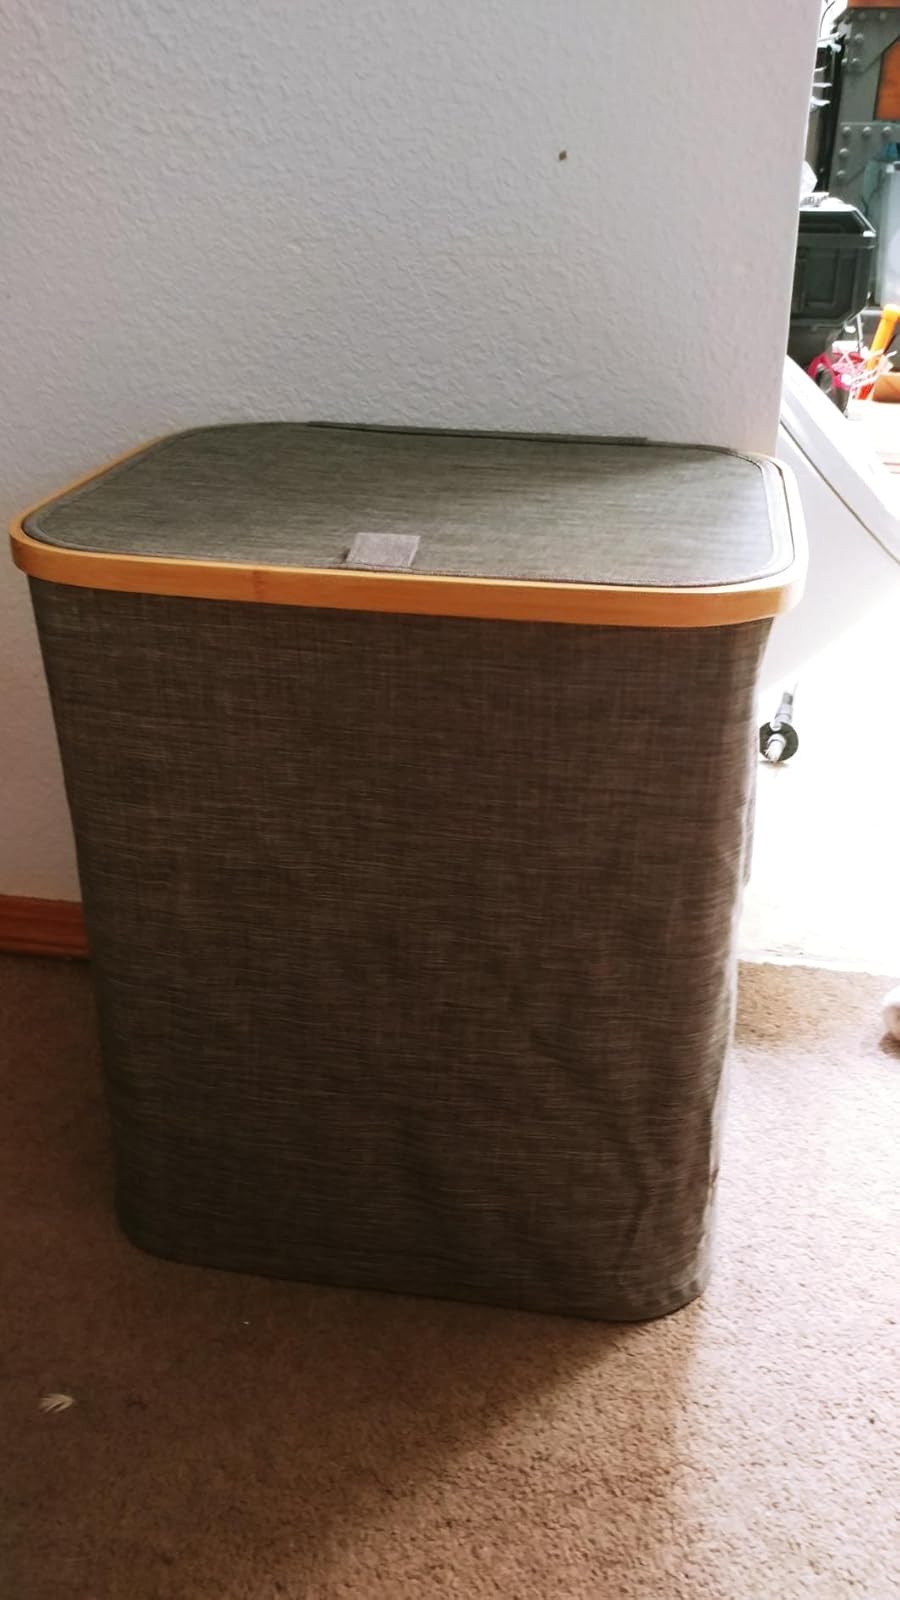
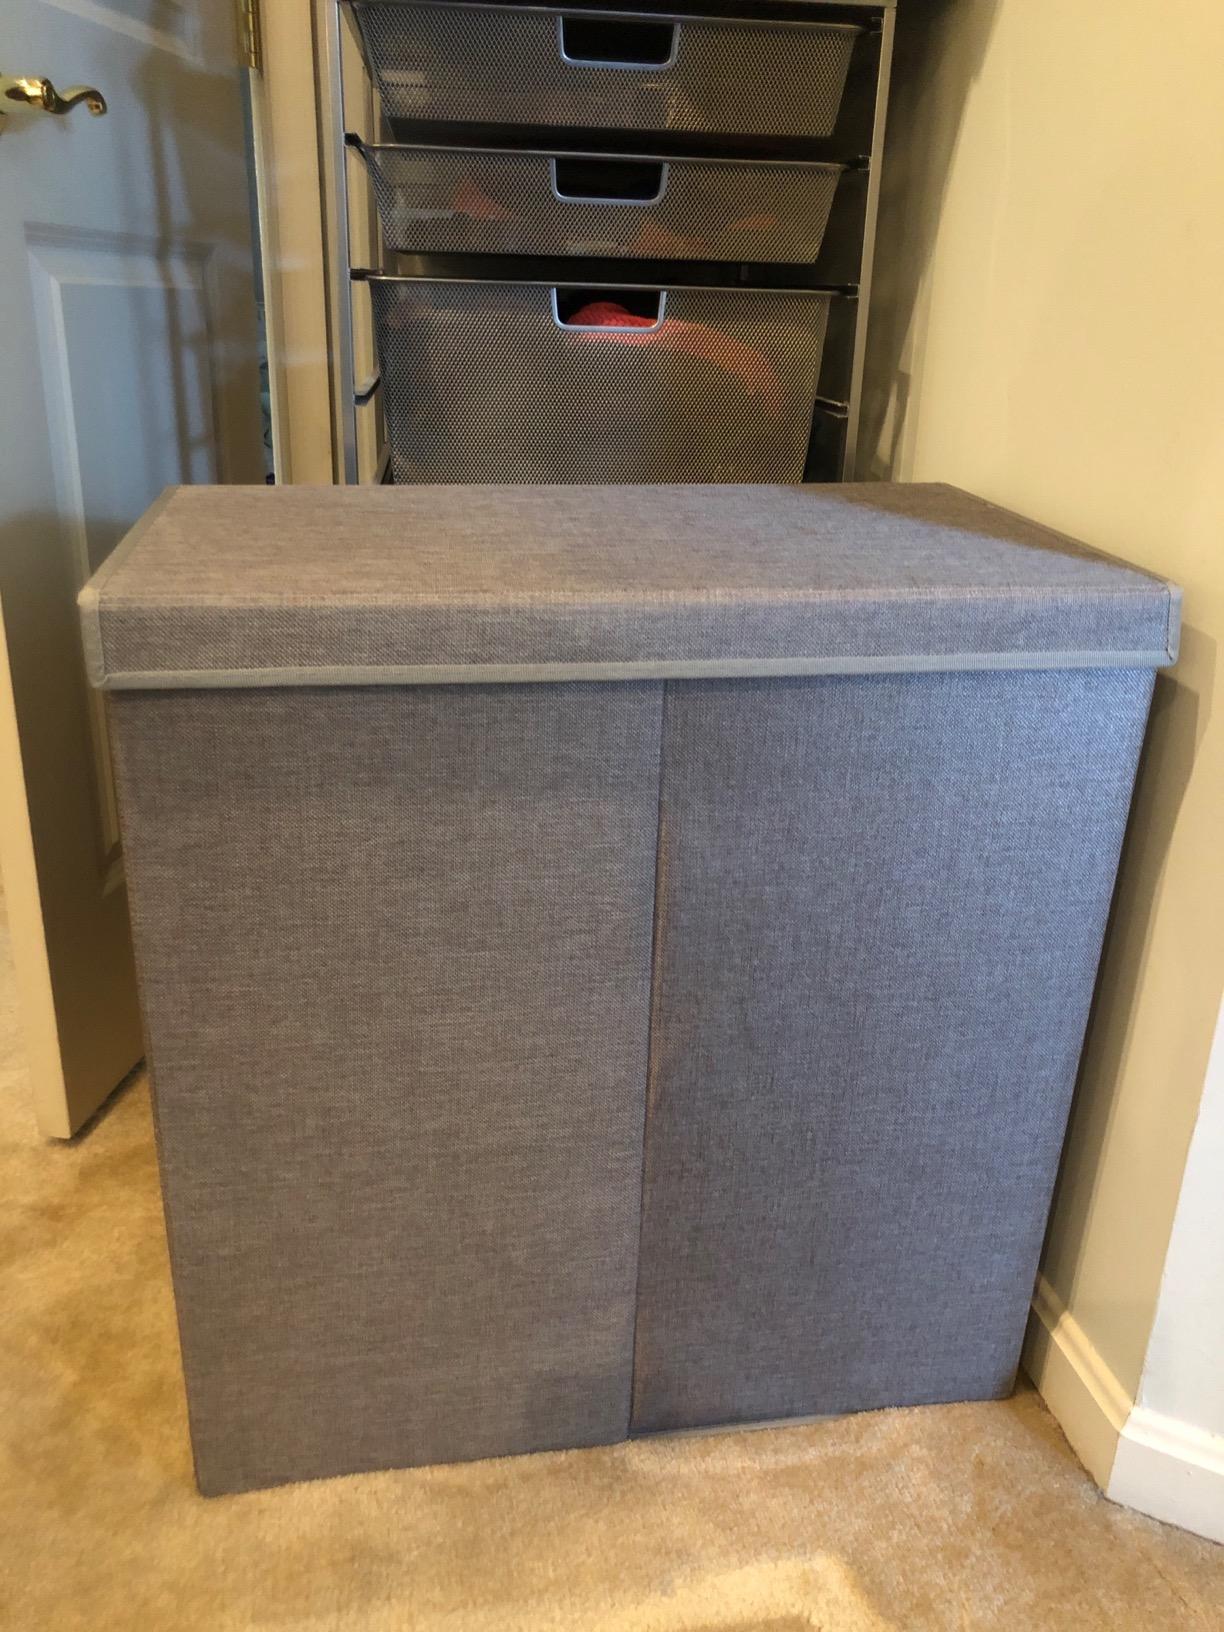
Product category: items_hamper
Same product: no